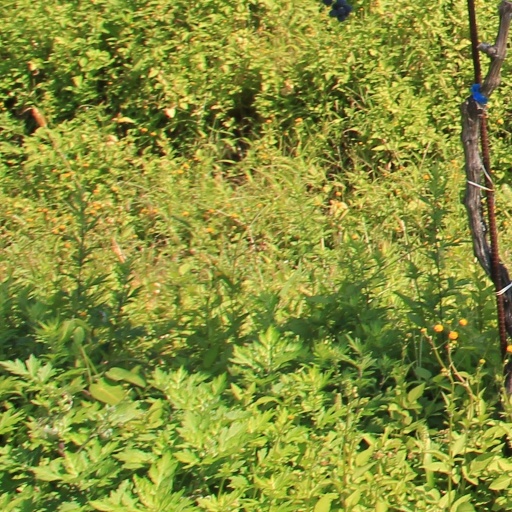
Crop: grape